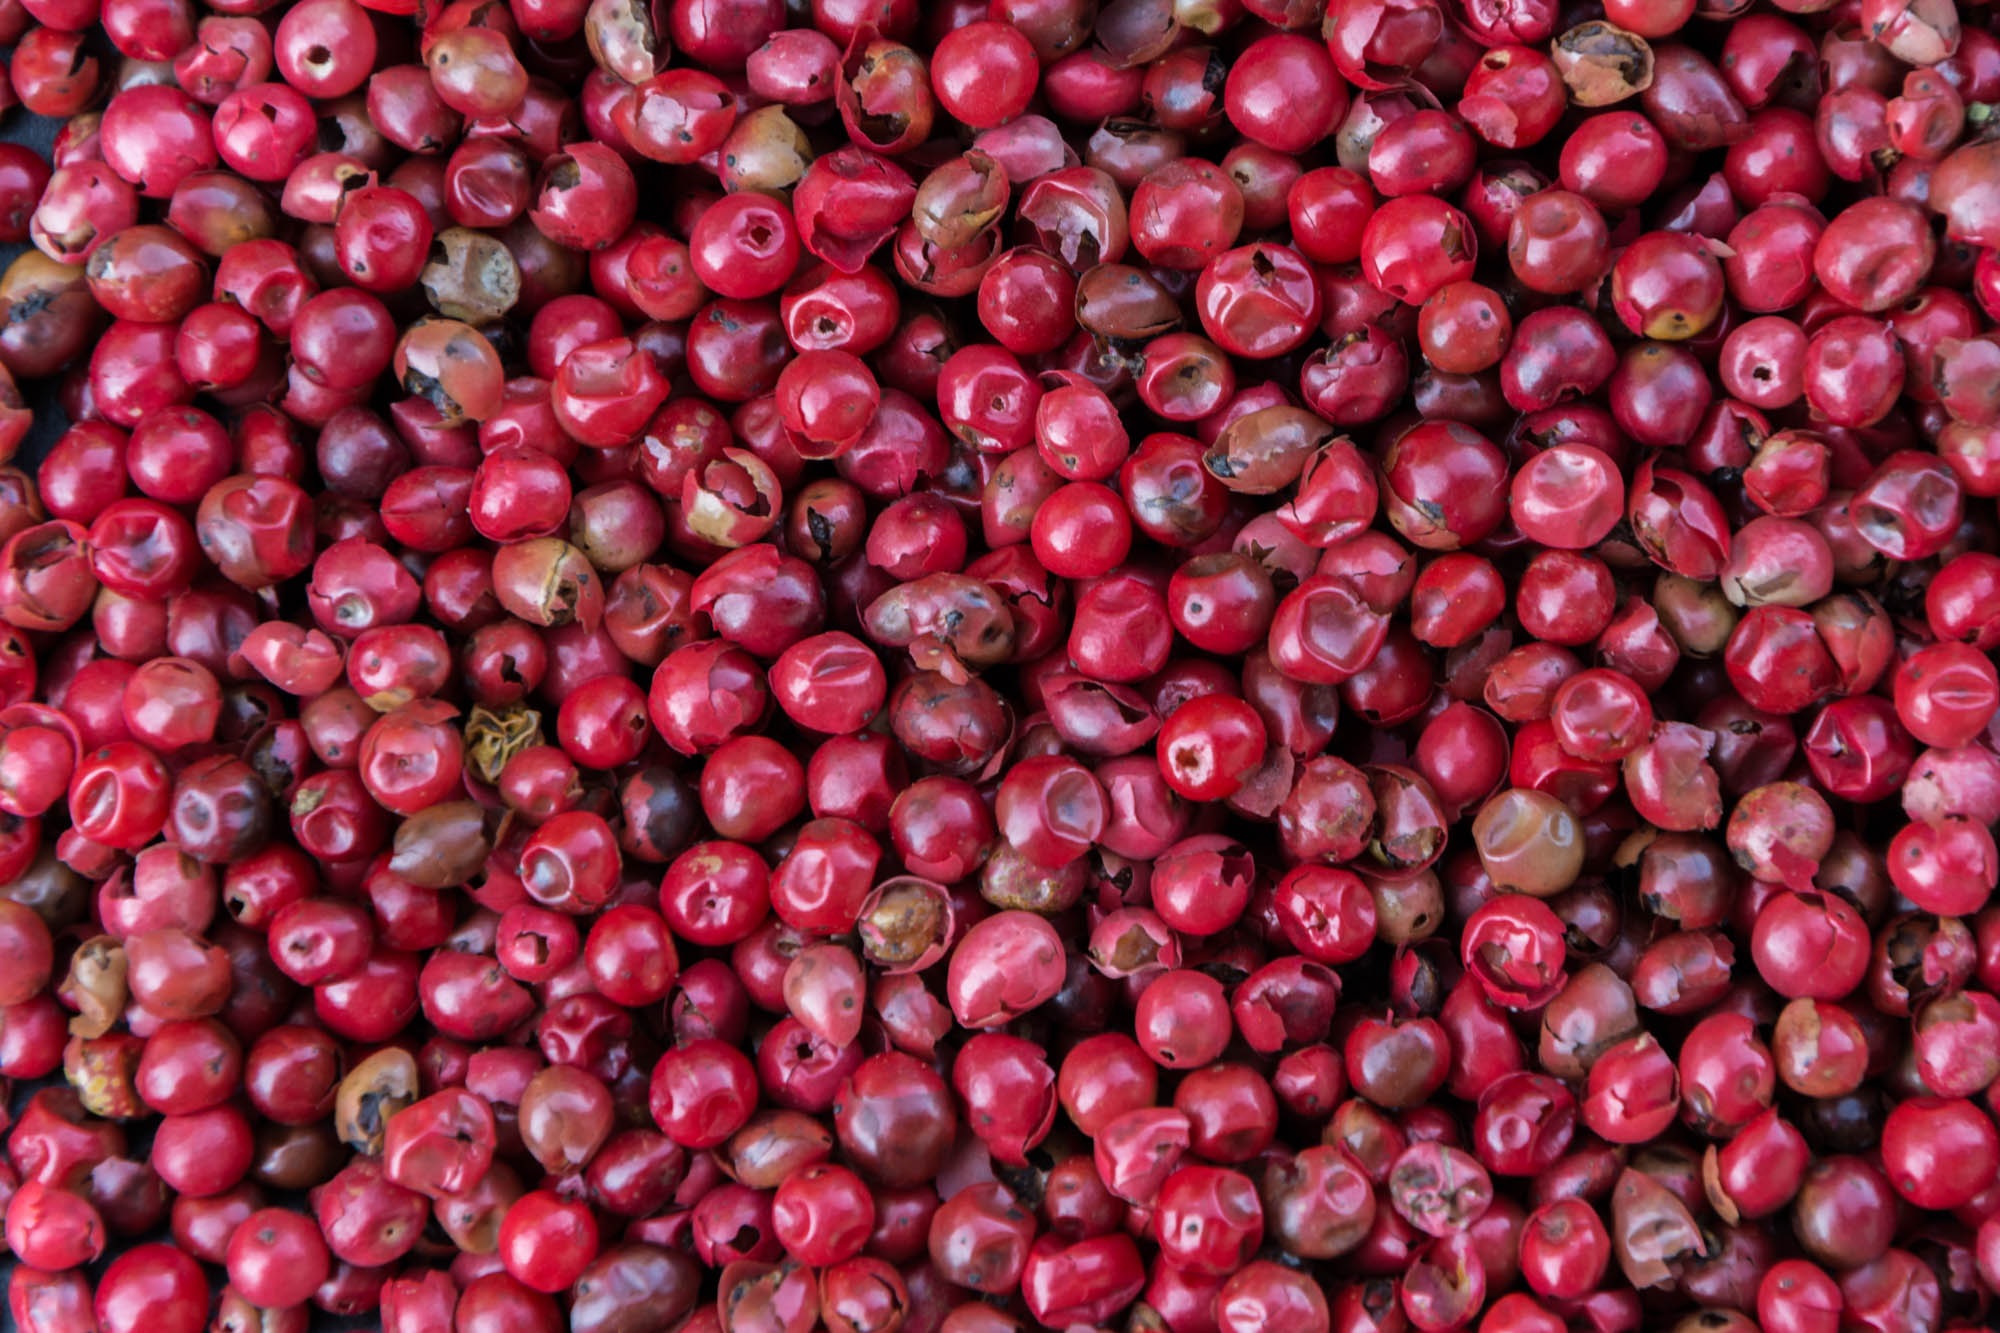
plant, fruit, berry, food, pepper, spice, red, produce, kitchen, pomegranate, cranberry, flowering plant, pink pepper, red bay, lingonberry, land plant, zante currant, pink peppercorn